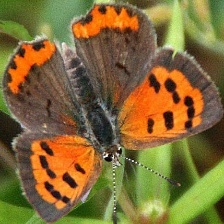
Species: COPPER TAIL